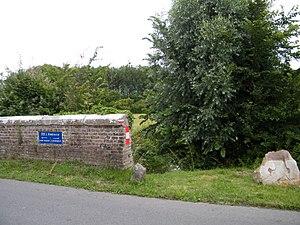
L'Amboise, limite entre Ribeauville (Hameau de Saint-Valery) et Estréboeuf, Somme, France
Estrébœuf est une commune française située dans le département de la Somme, en région Hauts-de-France.